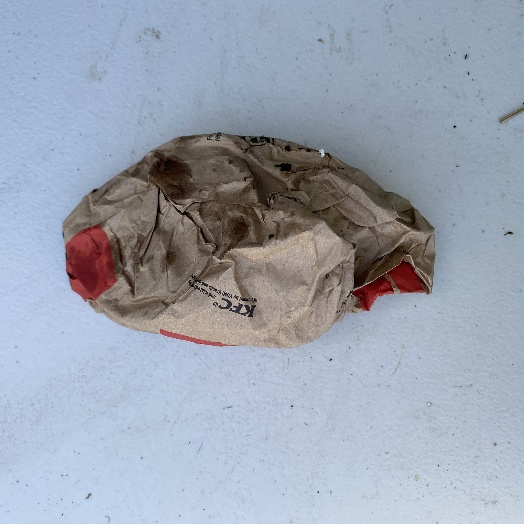
Label: Paper